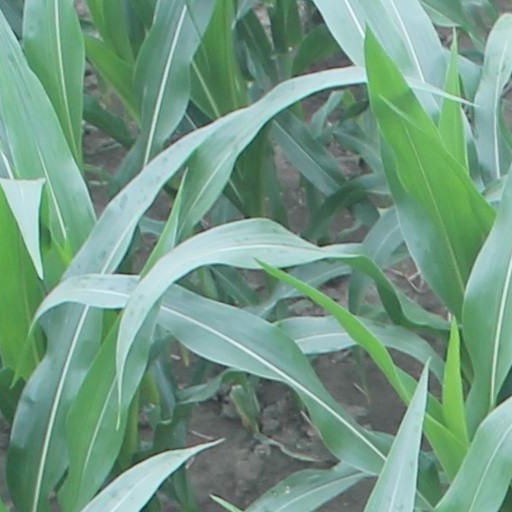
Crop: maize; corn